CF Sporting Mahonés

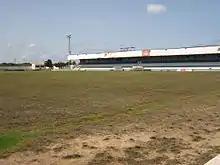
Estadi de Binitaufa

Just only a month after Sporting Mahonés disappeared, old directives of the club created a phoenix club named CF Sporting de Mahón, which currently plays in the Regional Preferente de Menorca, the regional league of Menorca. Despite the efforts done by the current directives of Sporting de Mahón to make their team able to be promoted, the club has never been promoted to Tercera División/Tercera Federación in its history of 11 years. However, Sporting de Mahón plays in the exact same location as Sporting Mahonés, in an artificial field located just few meters of Estadio Binitaufa.